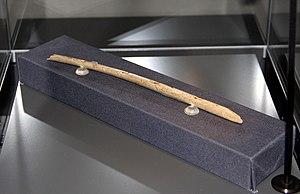
La préhistoire de la musique est l'histoire de la musique dans les cultures préhistoriques. La musique préhistorique commence avec la Préhistoire quelque part à la fin de l'échelle des temps géologiques et se termine avec l'apparition des musiques de l'Antiquité dans différentes parties du monde.
Un instrument de musique est un objet pouvant produire un son contrôlé par un musicien — que cet objet soit conçu dans cet objectif, ou bien qu'il soit modifié ou écarté de son usage premier. La voix ou les mains, même si elles ne sont pas des objets à proprement parler, sont considérées comme des instruments de musique dès lors qu'elles participent à une œuvre musicale.
Des flûtes existent dès le Paléolithique, elles font partie des plus anciens instruments de musique attestés par l'archéologie. Les premiers exemplaires connus datent du Paléolithique supérieur voire du Paléolithique moyen. Ils présentent une variété de formes et de matériaux parmi lesquels figure déjà un type de flûte à bec en os.